Pwales

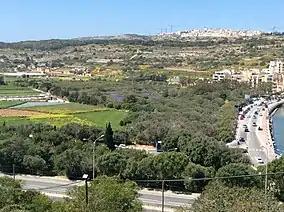
A view of Pwales from Wardija

Pwales is a settlement in St. Paul's Bay, Malta. The area was believed to have been named for its marshland, being a valley, and comes from the Latin word "palus" that means wetland. It is home to Is-Simar Nature Reserve, a number of farmhouses, and a church.